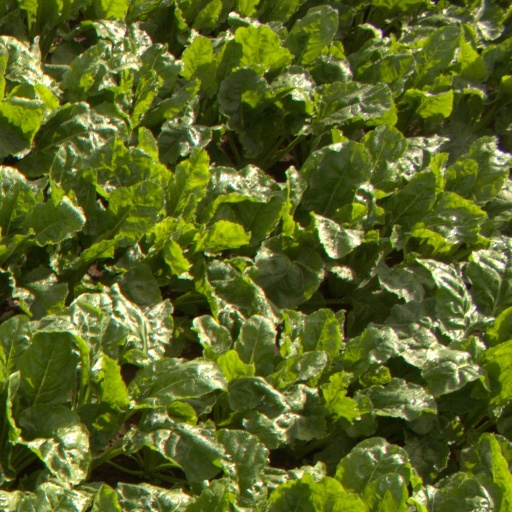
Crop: sugar beet